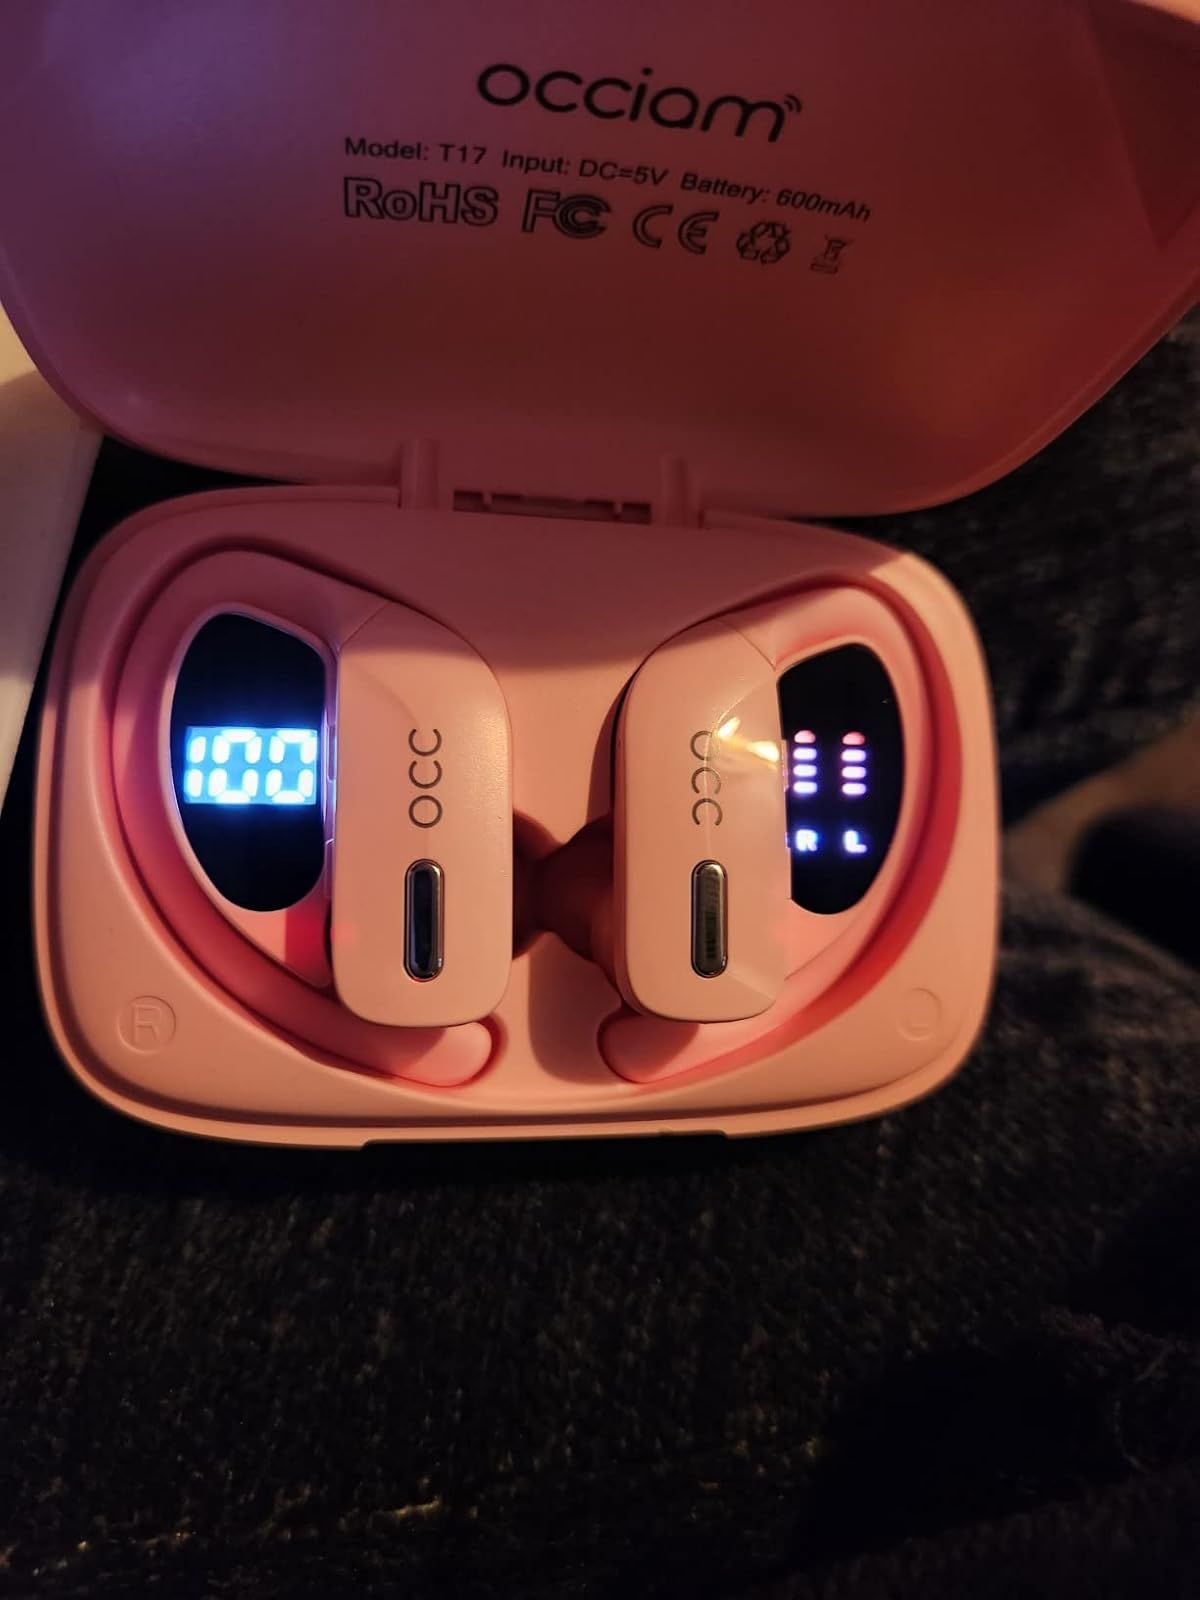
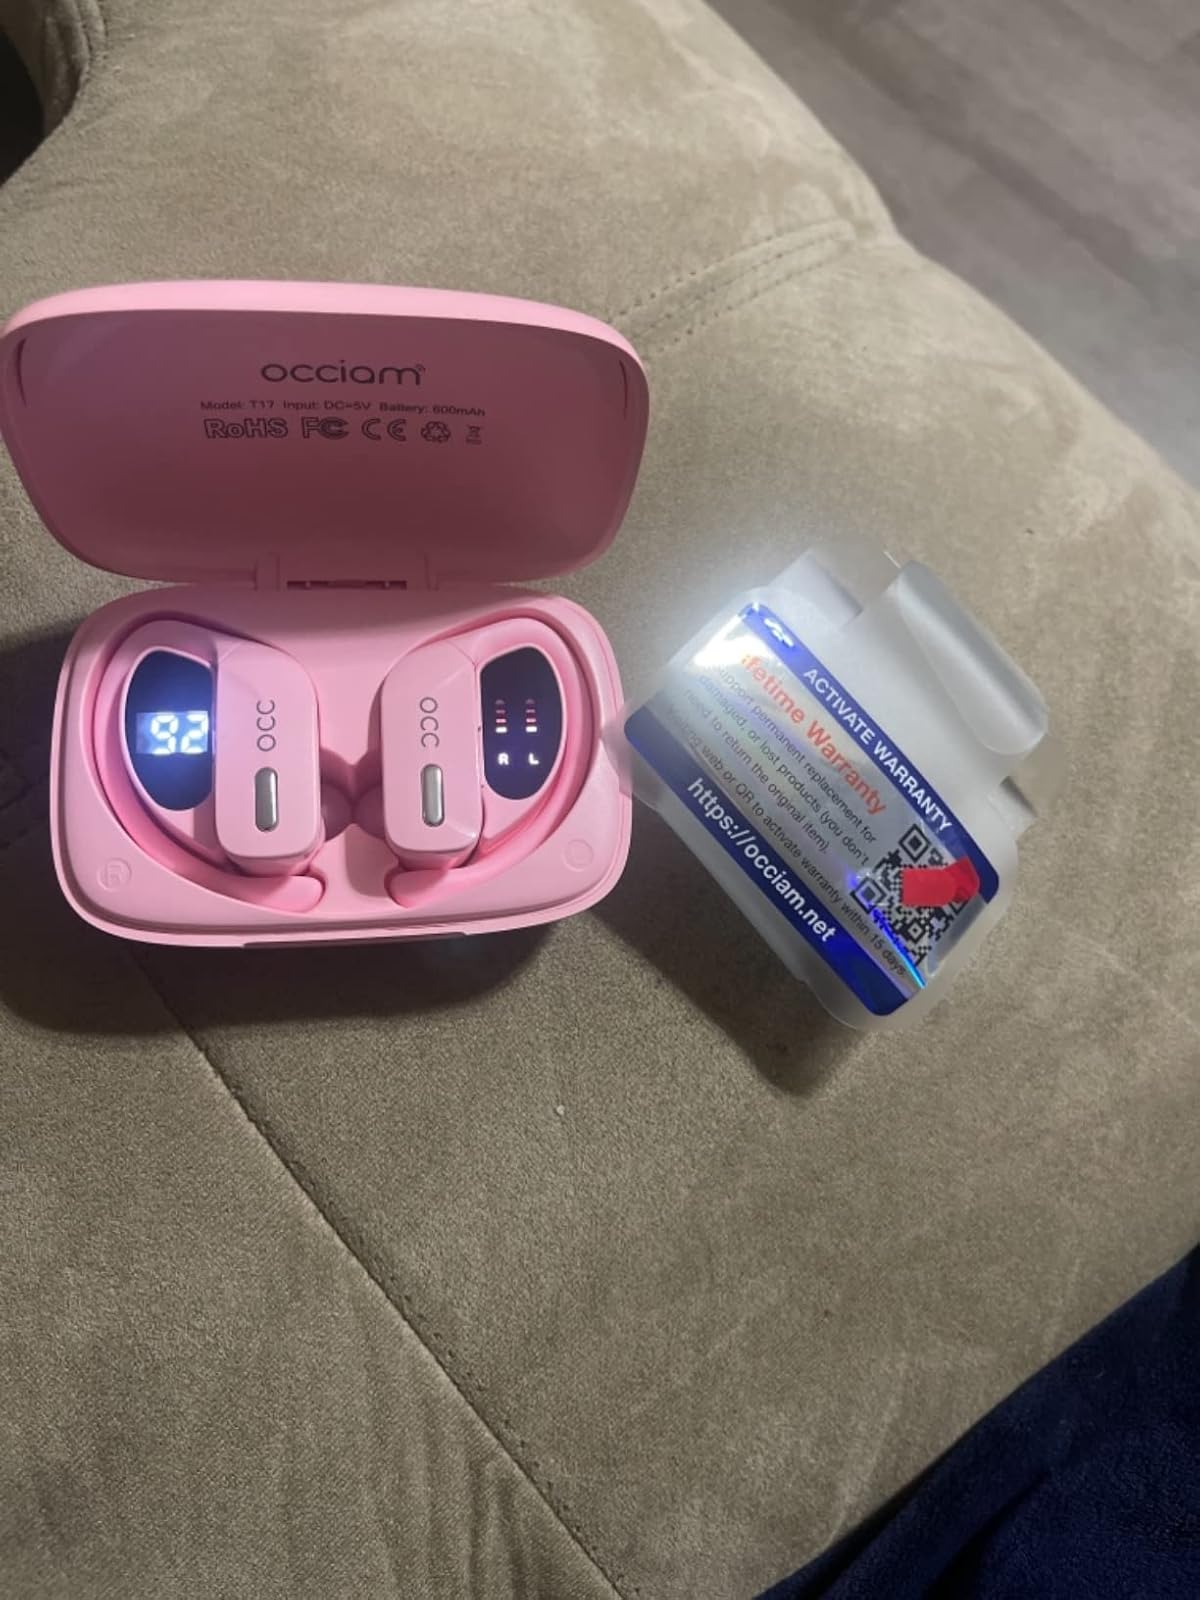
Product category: earbuds
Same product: yes